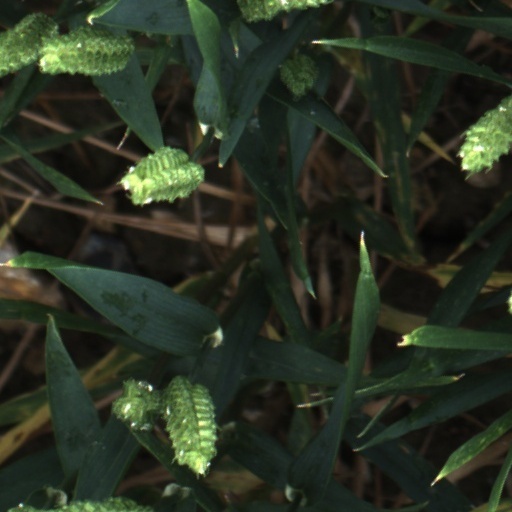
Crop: wheat